Architecture of Leeds

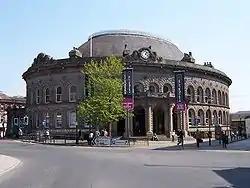
Leeds Corn Exchange

A major example of 18th century architecture lies just outside the city (although within the City of Leeds boundaries) in the Grade I listed Harewood House. This was built between 1759 and 1771 and funded from the proceeds of the West Indian Slave Trade.